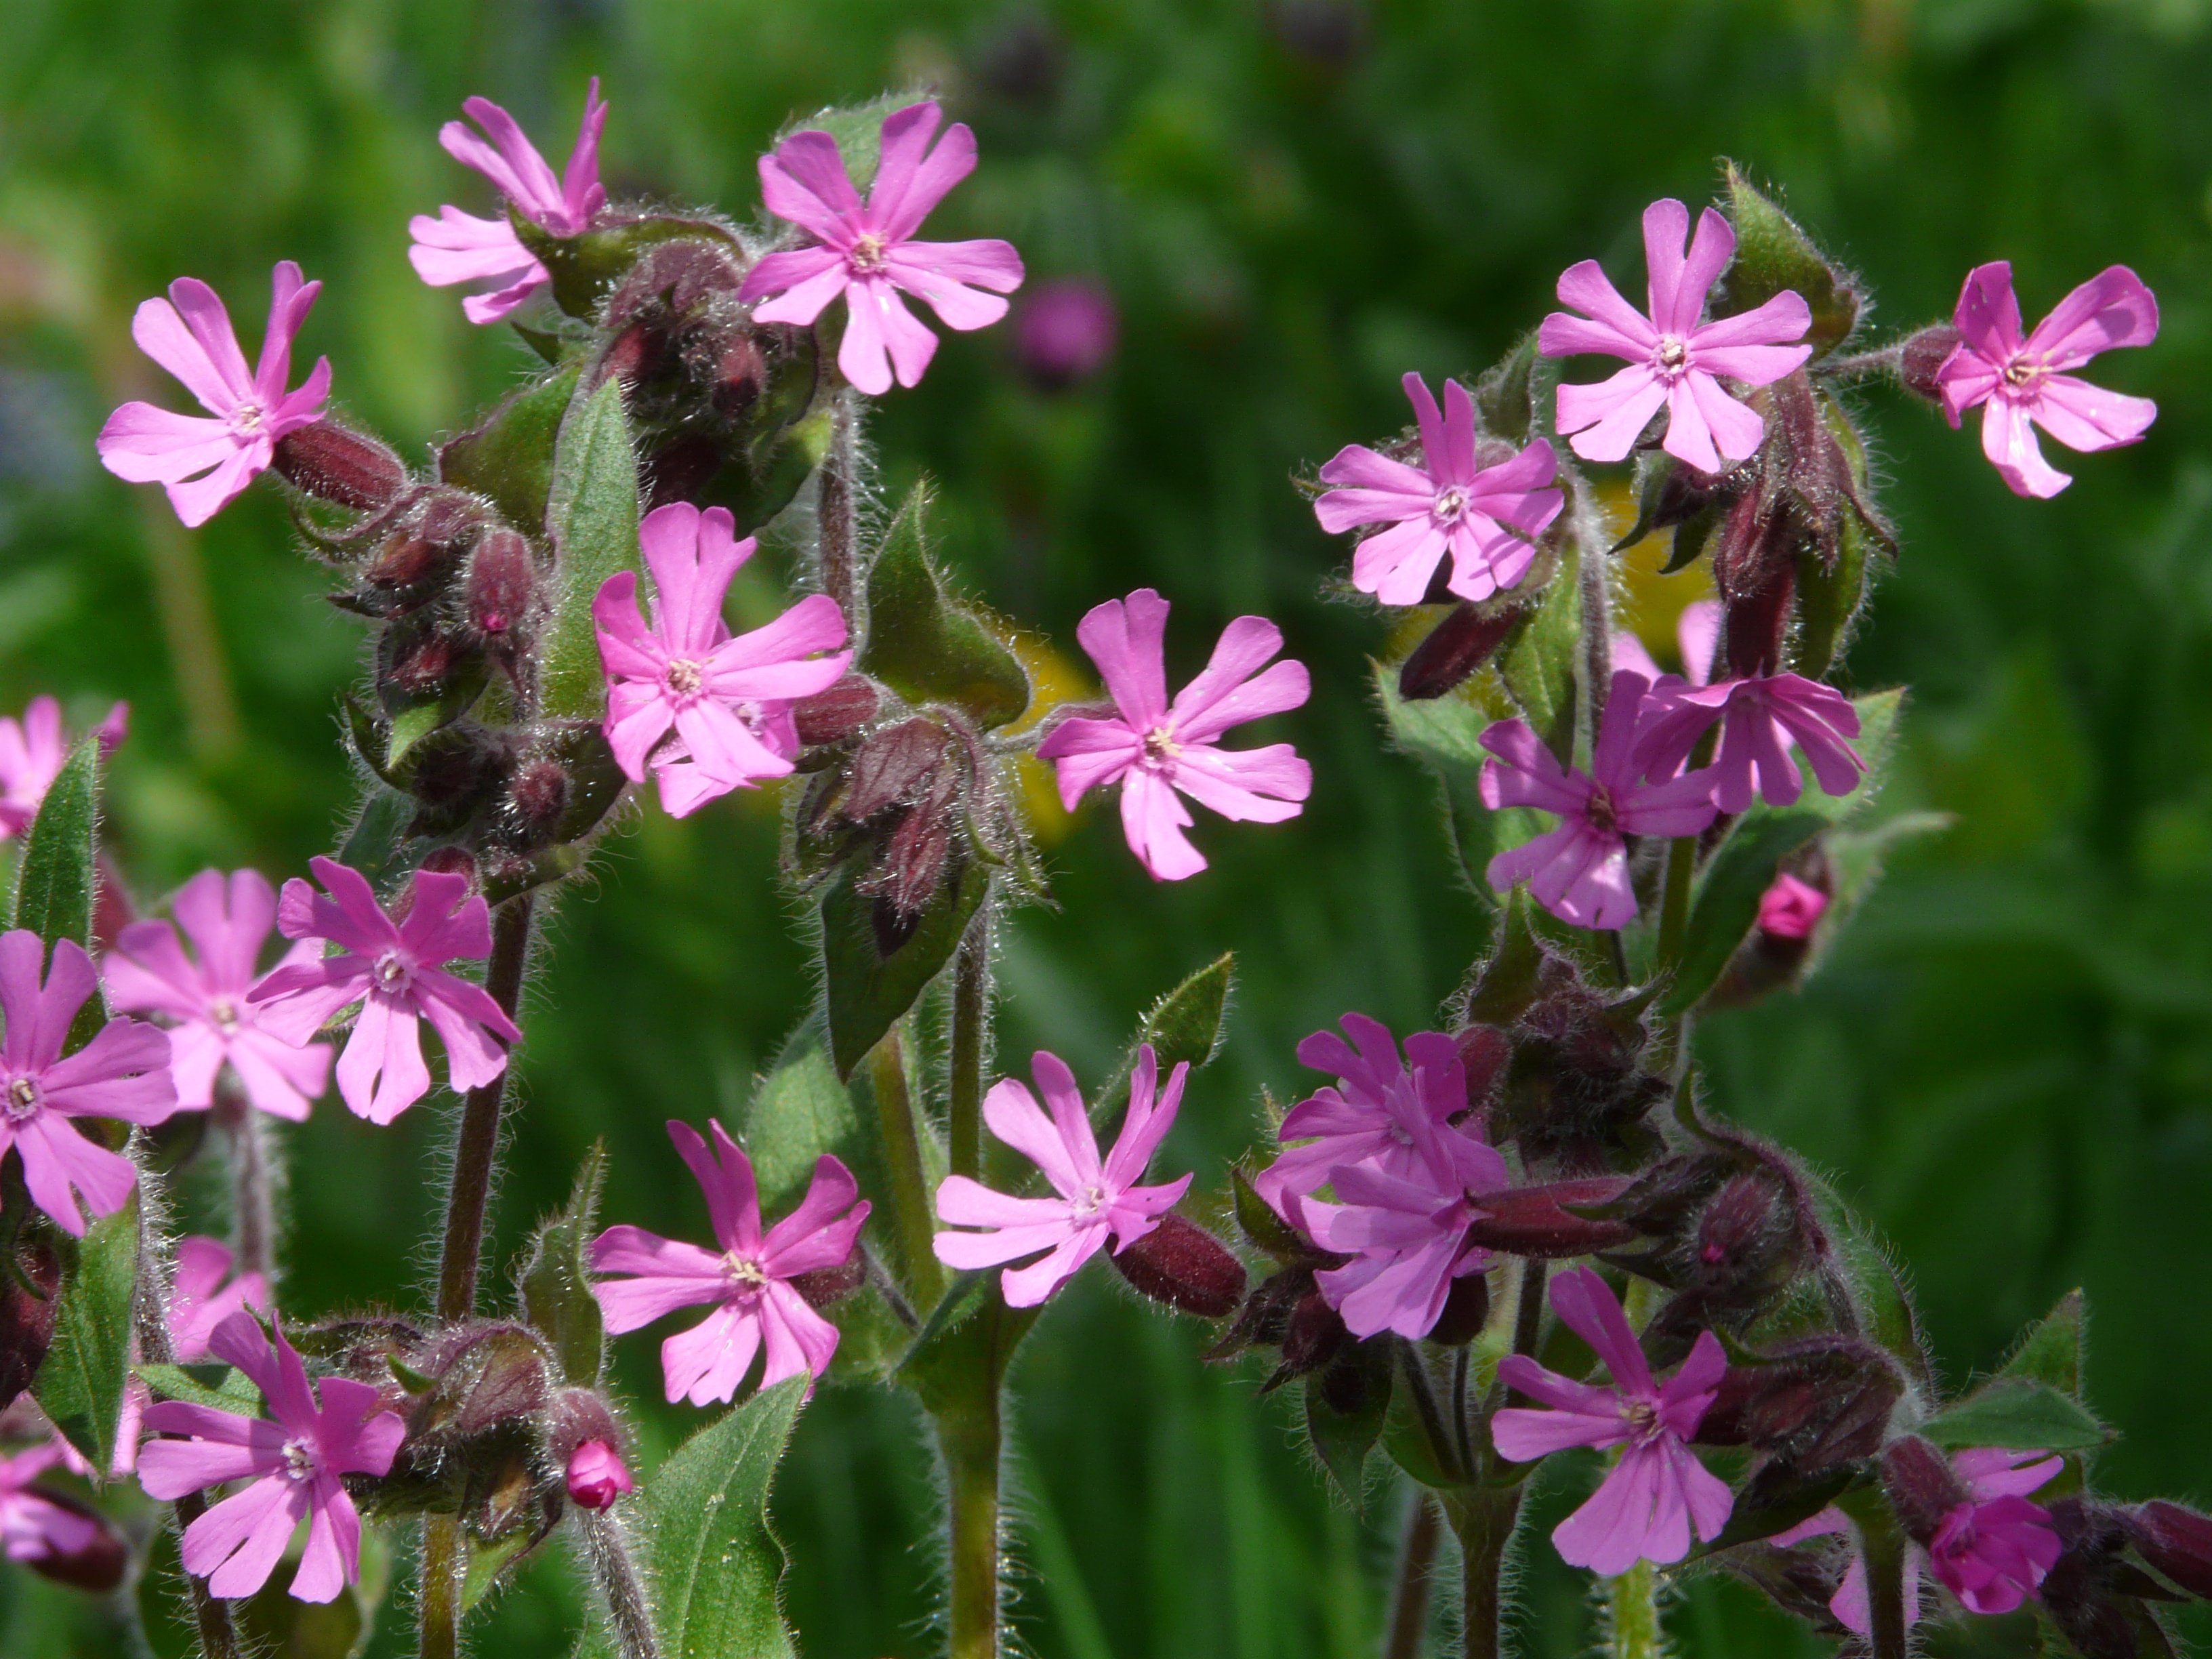
flower, plant, flora, botany, land plant, flowering plant, centaurium, herb, pink family, wildflower, annual plant, dianthus, dame's rocket